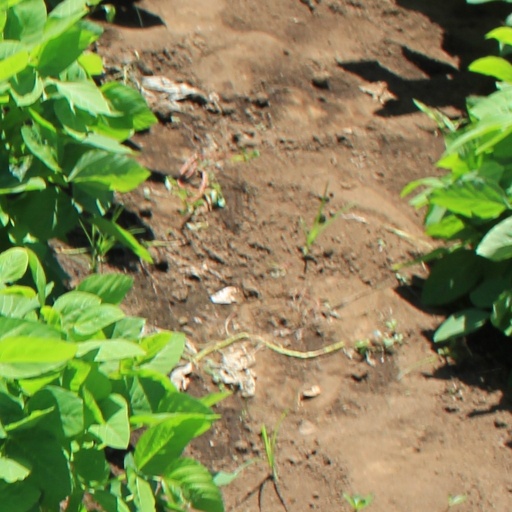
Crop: soybean